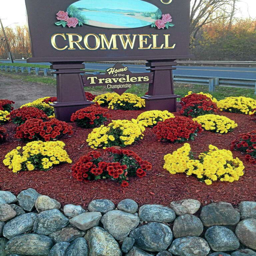
in this november photo , remnants of the original exotic plants replaced by mums at welcome signs were visible behind town hall .